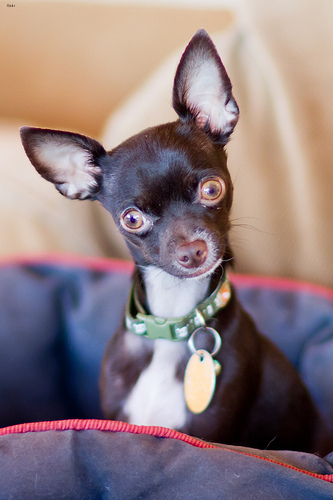
Animal: dog
Breed: chihuahua